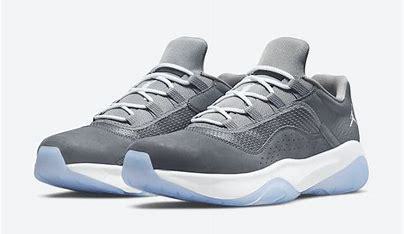
Brand: Jordan
Model: 11 Cmft